List of birds of Afghanistan

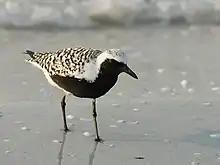

Cranes are large, long-legged and long-necked birds. Unlike the similar-looking but unrelated herons, cranes fly with necks outstretched, not pulled back. Most have elaborate and noisy courting displays or "dances".